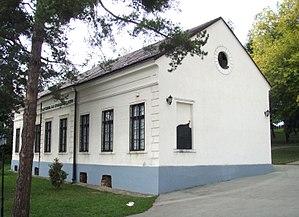
Takovo est un village de Serbie situé dans la municipalité de Gornji Milanovac, district de Moravica. Au recensement de 2011, il comptait 459 habitants.